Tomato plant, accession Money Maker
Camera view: tilt-top (135 deg); turntable rotation: 60 degrees
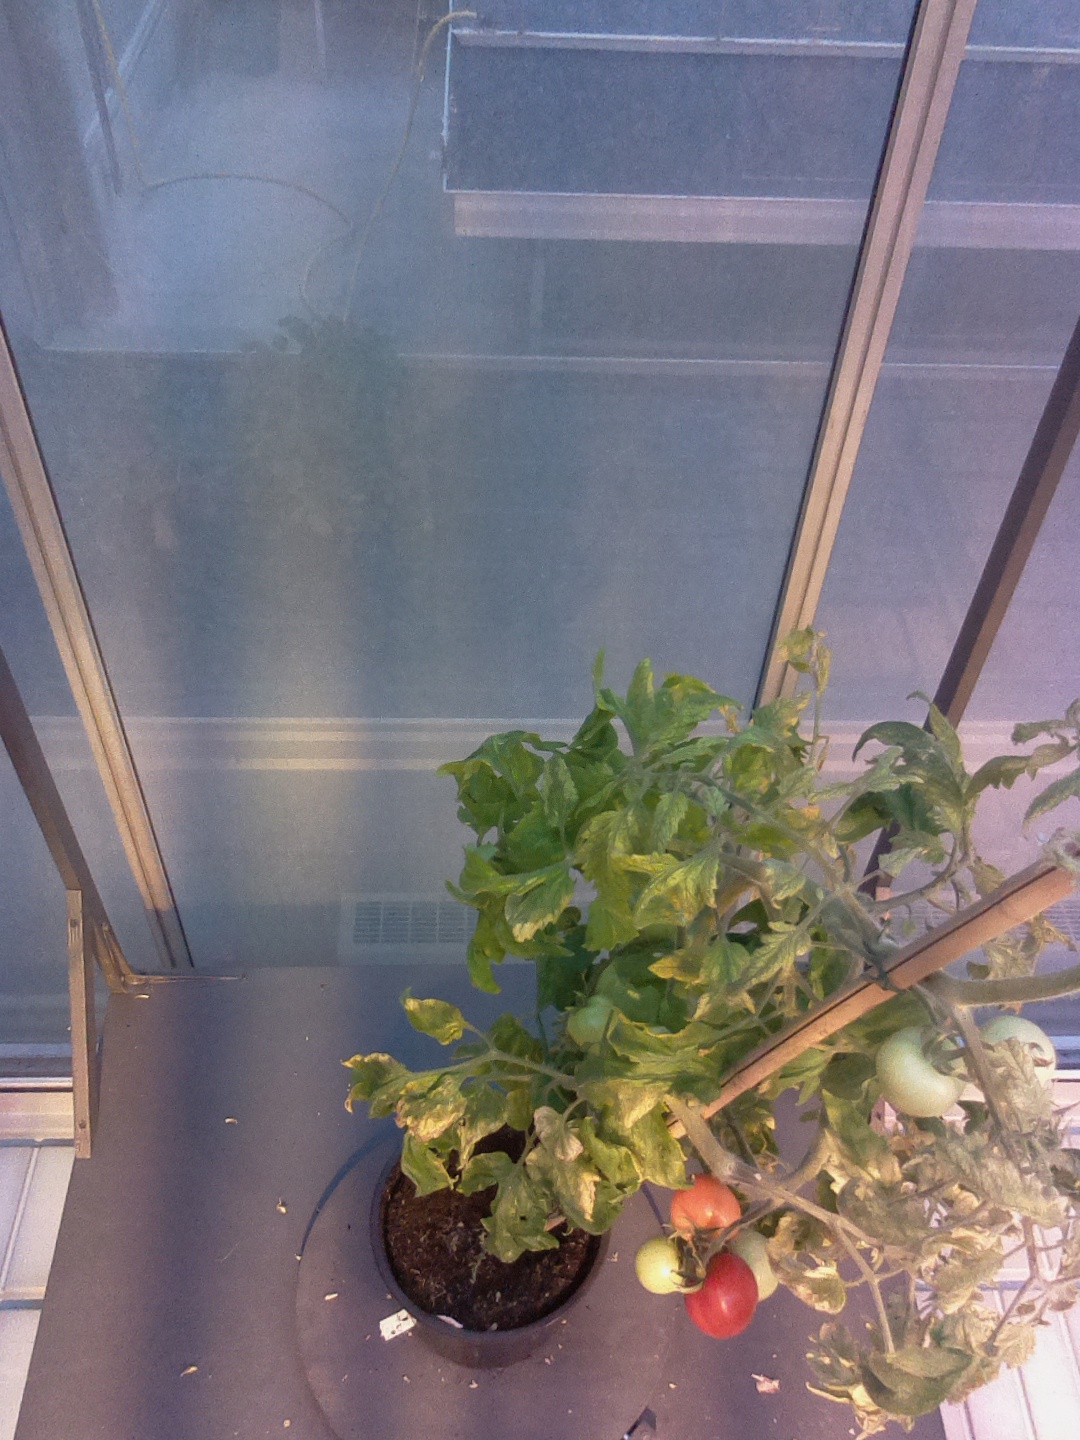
BBCH growth stage 82: 20%-30% of fruits show typical fully ripe color